Fort Pearce (Washington, Utah)

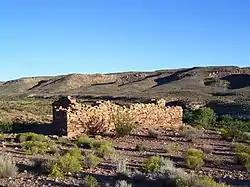
Fort Pearce ruins, September 2014

Fort Pearce is a former fort established in Washington County, Utah, United States (before Utah became a state), that is listed on the National Register of Historic Places (NRHP). Built in the 19th century, it is located roughly ten miles from St. George's city center, near the border with Mohave County, Arizona, alongside Fort Pearce Wash, an intermittent tributary of the Virgin River named after the fort.